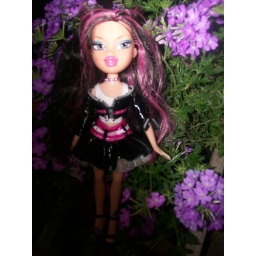
Bratz girlz really rock jade in dance crew jade outfit with princess shoes